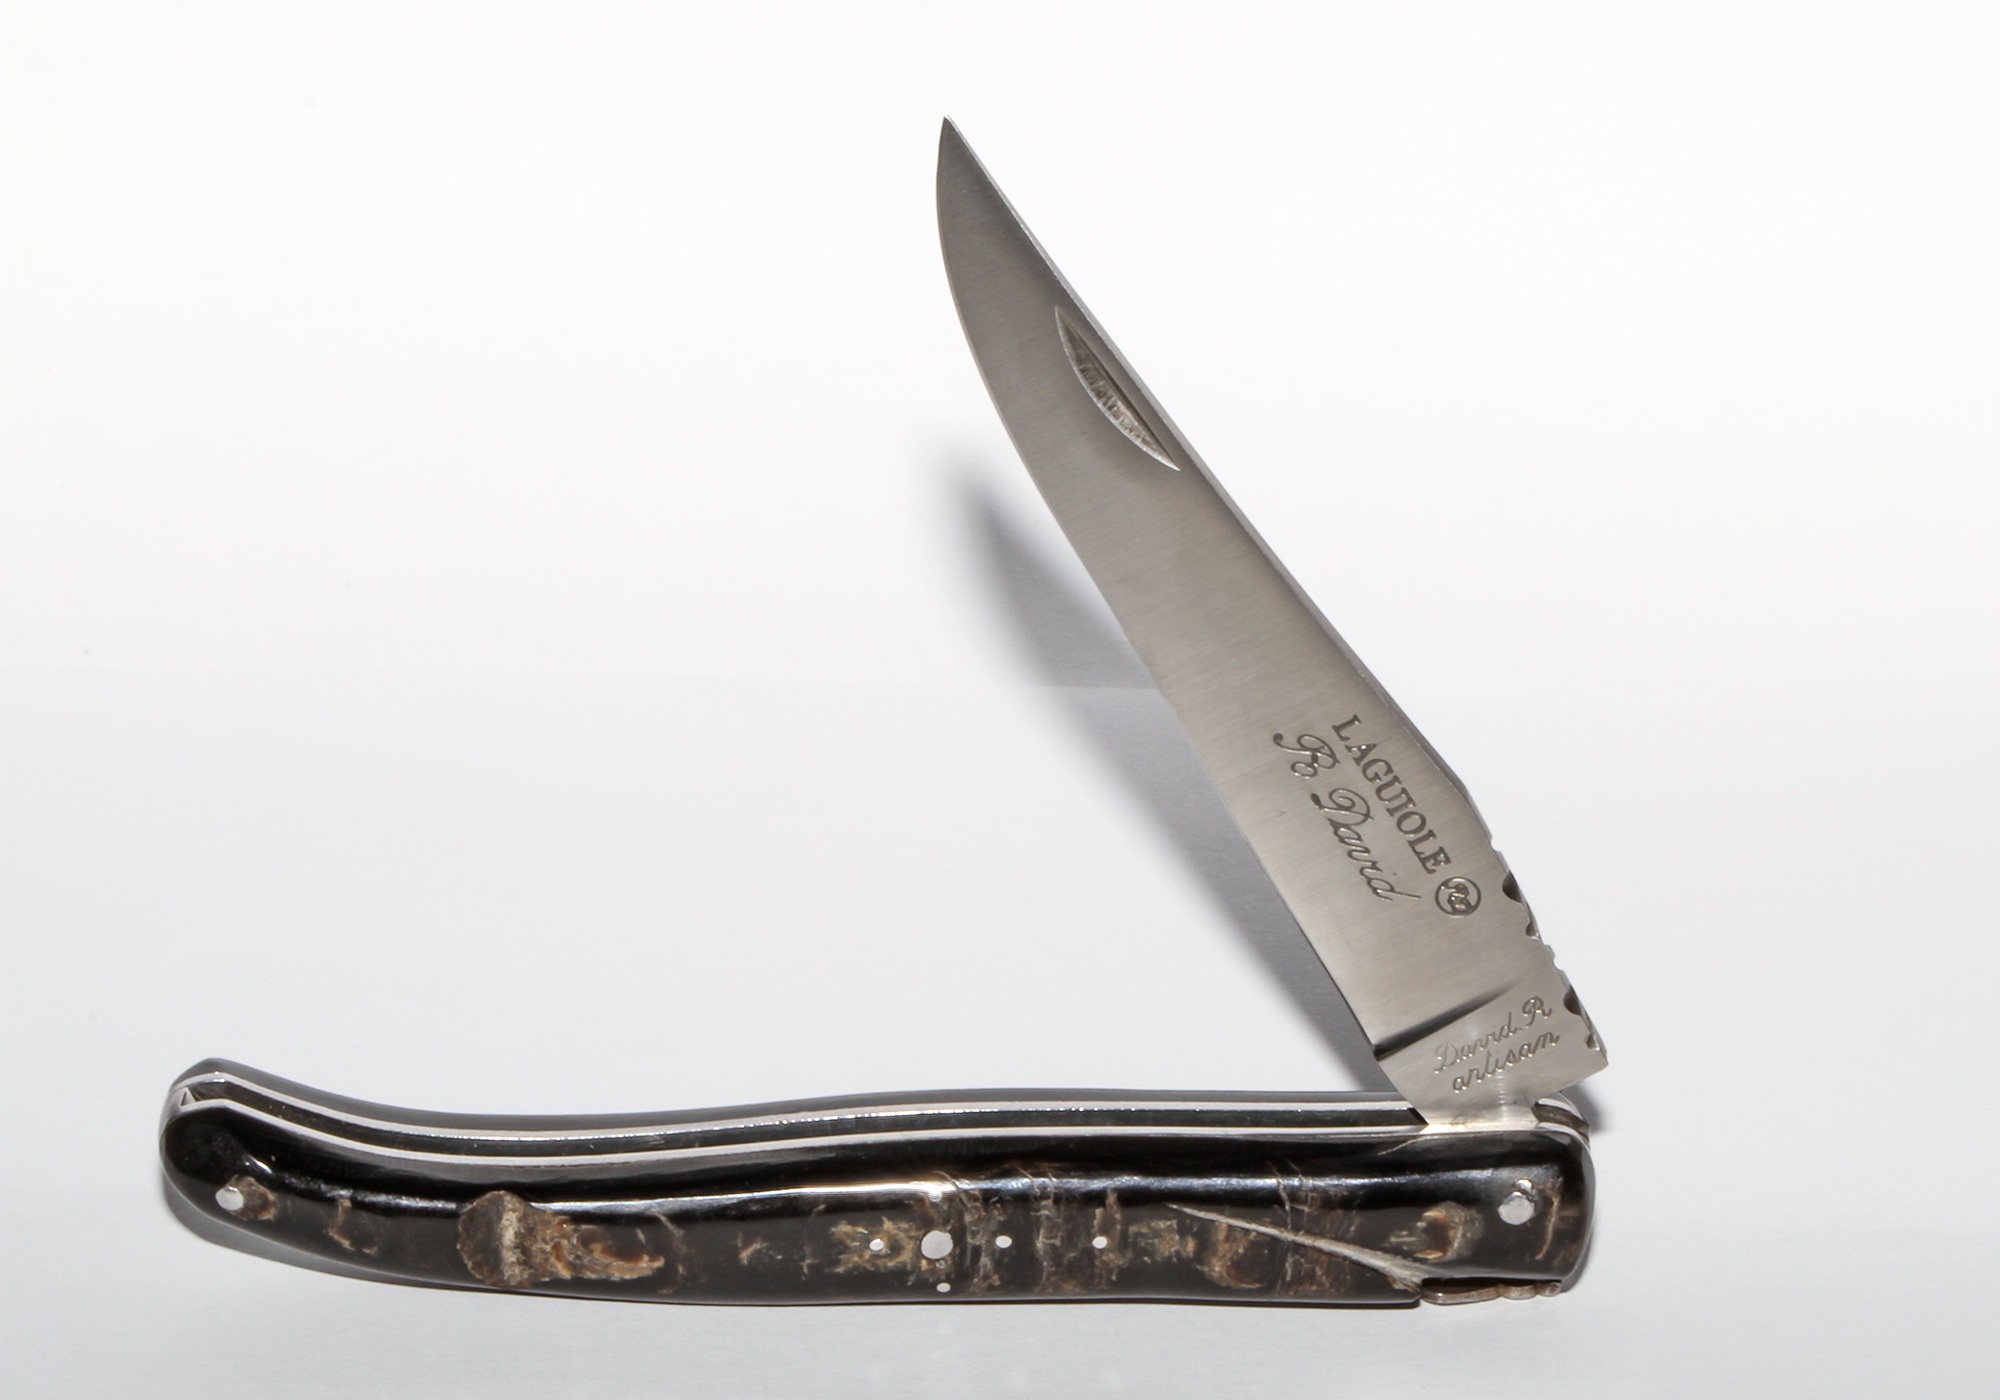
tool, weapon, knife, blade, pocket knife, jackknife, laguiole